Dental attrition

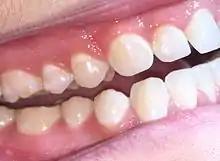
Typical appearance of attrition

Attrition occurs as a result of opposing tooth surfaces contacting. The contact can affect cuspal, incisal and proximal surface areas.